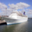
Label: ship